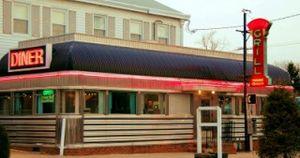
Un diner est un type de restaurant, au départ préfabriqué, typique de l'Amérique du Nord, en particulier du nord-est des États-Unis.